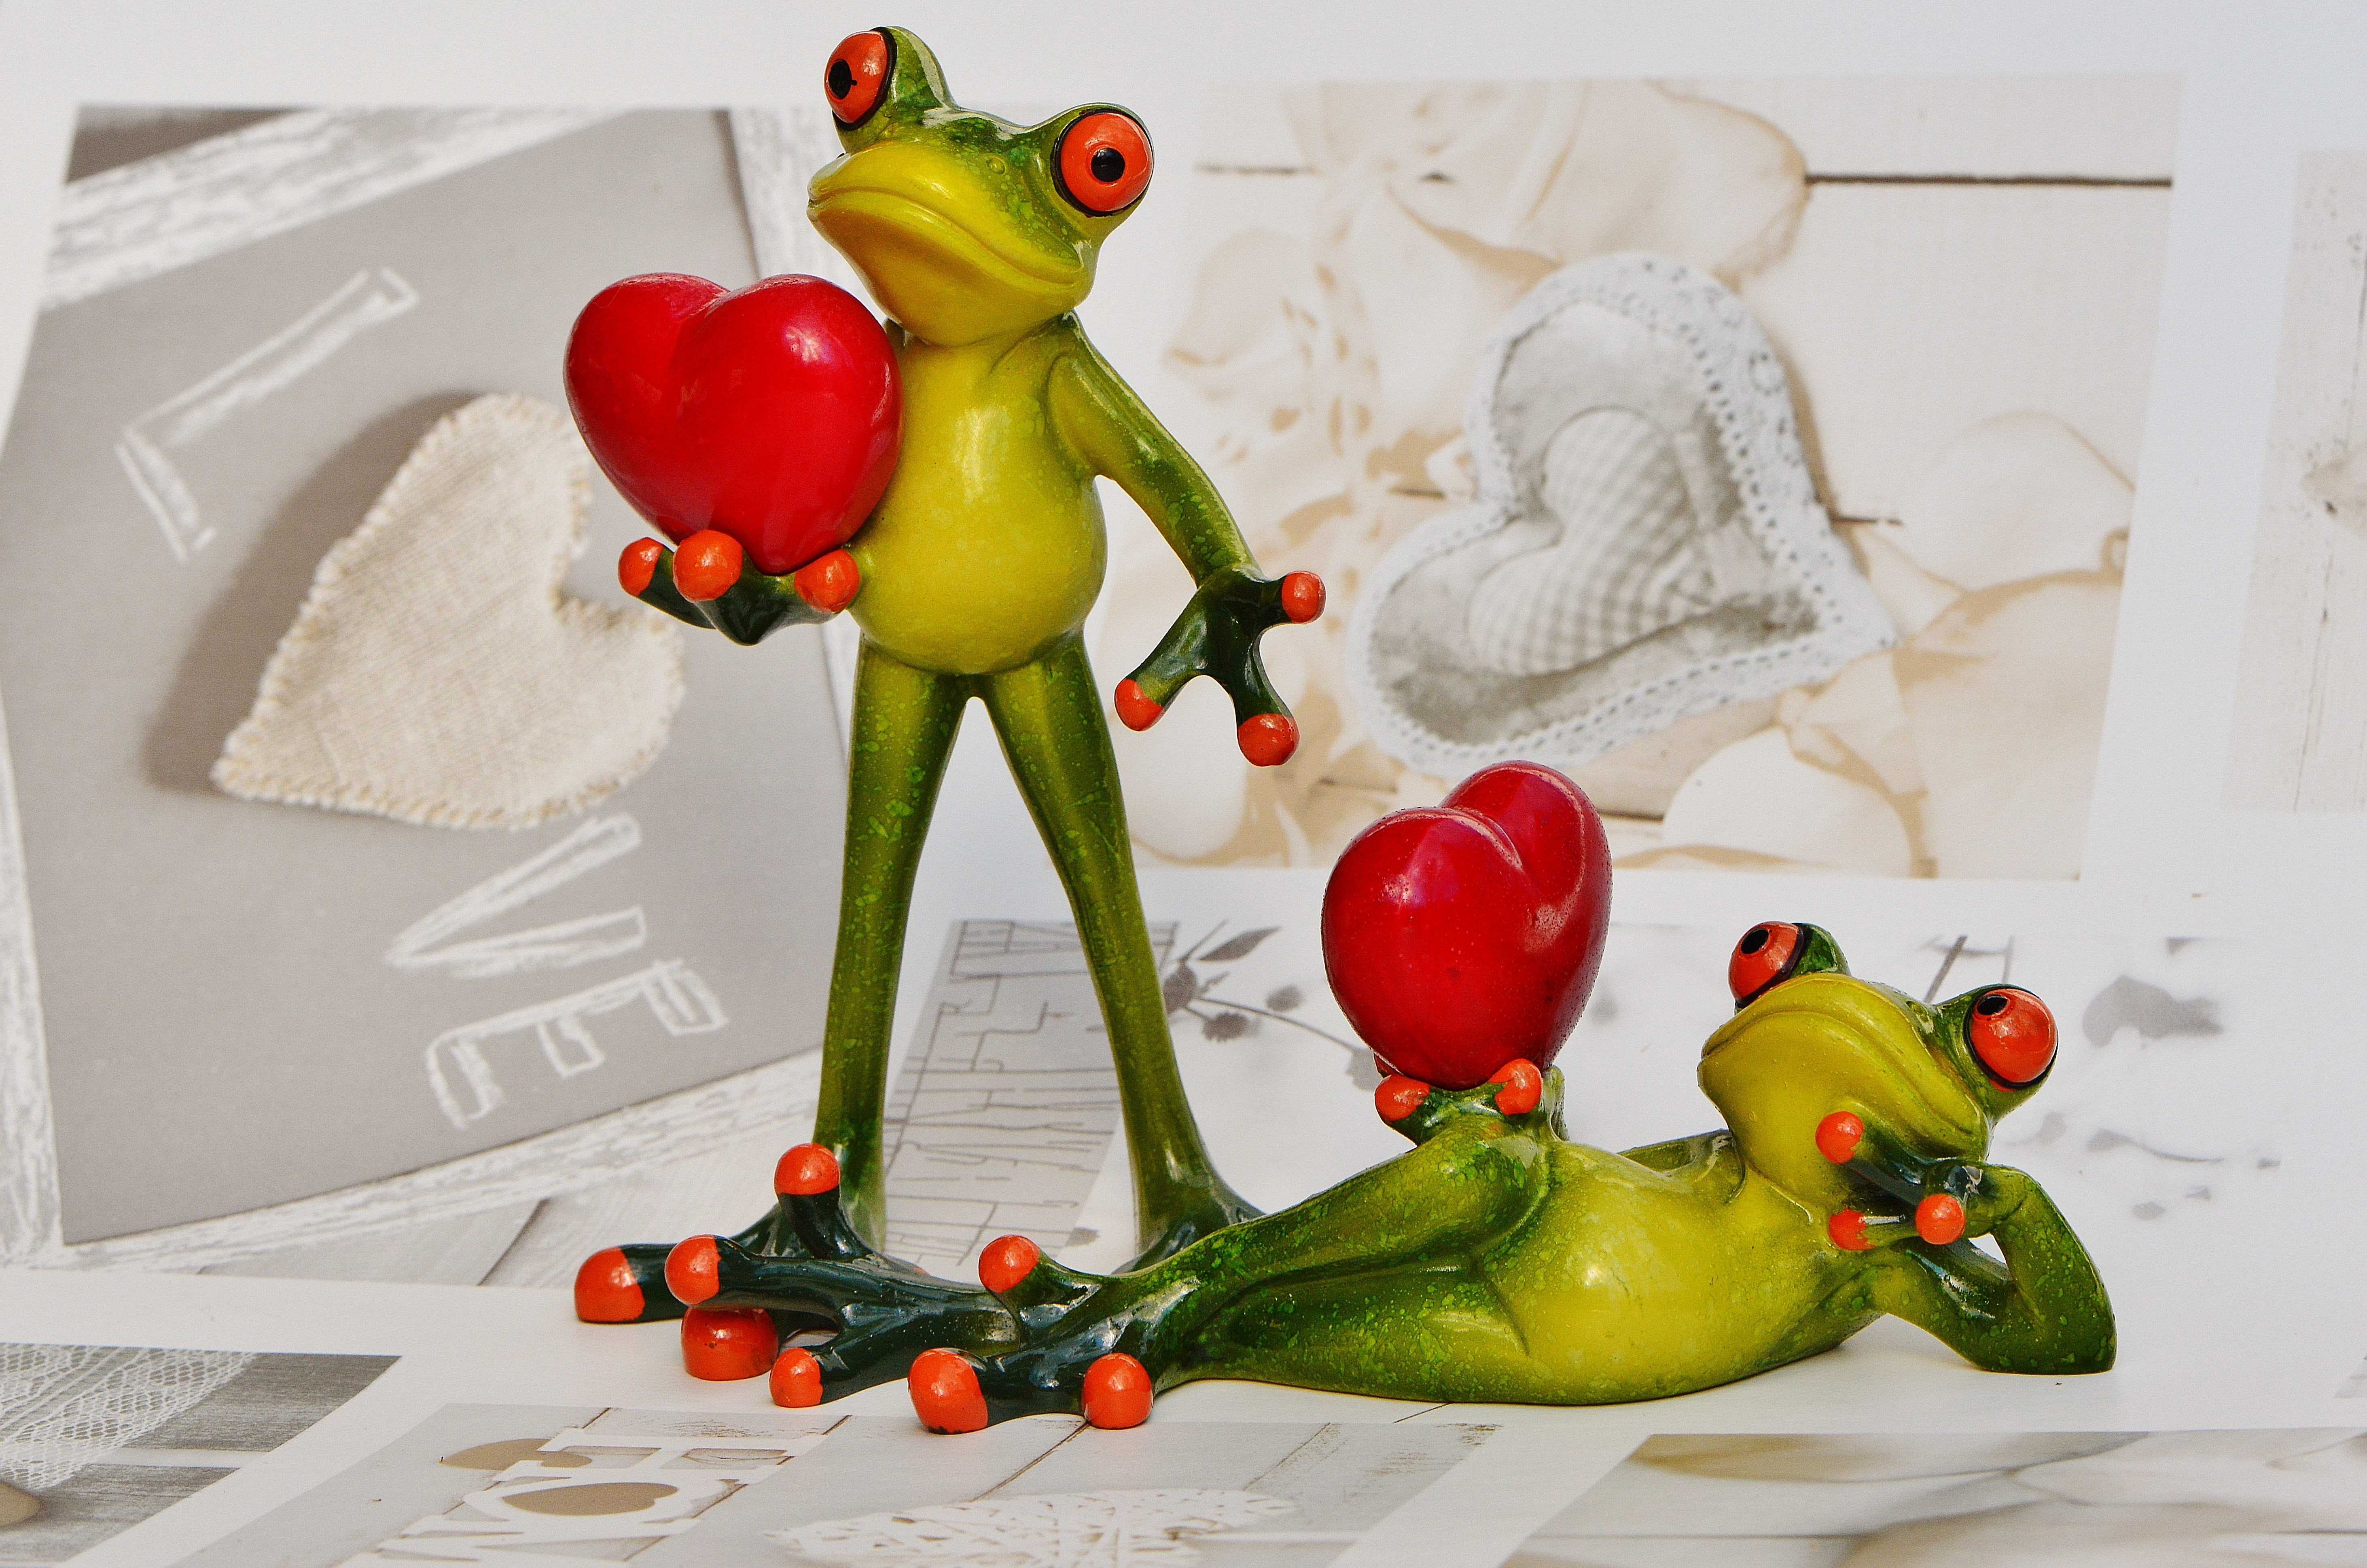
flower, animal, cute, love, heart, red, frog, amphibian, toy, fun, figure, illustration, figurine, pose, funny, pair, frogs, valentine's day, stuffed toy